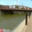
Label: bridge